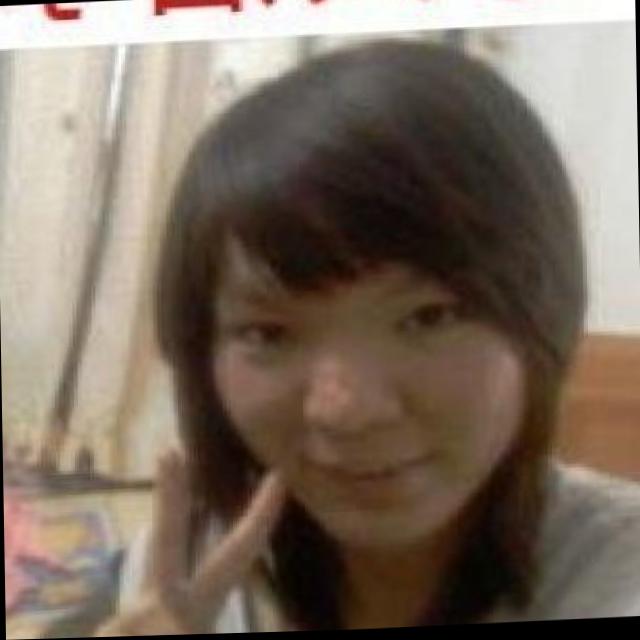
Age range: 21-44